UCLA Bruins men's basketball

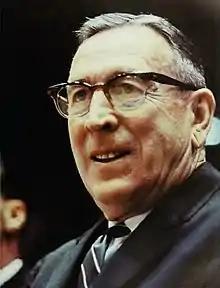
John Wooden coached UCLA to 10 national championships.

From 1948 to 1975, John Wooden, nicknamed the "Wizard of Westwood", served as UCLA's head coach. He won ten NCAA national championships in a 12-year period, including a run of seven in a row that shattered the previous record of only two consecutive titles; to this day, no other team has won more than two straight titles. Within this period, his teams won a men's basketball-record 88 consecutive games.